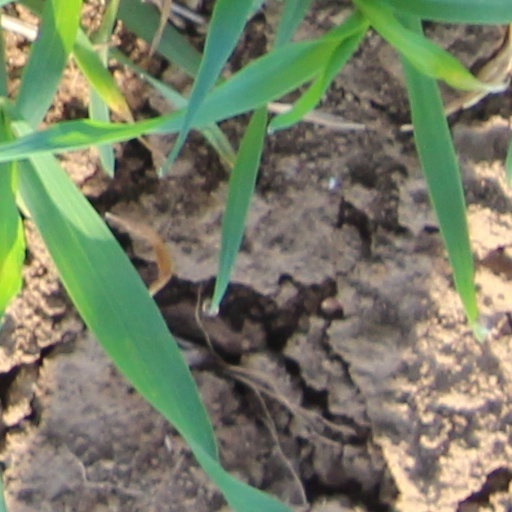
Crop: wheat